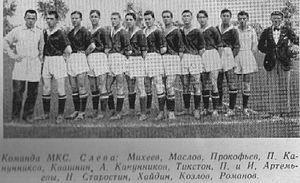
Le Spartak Moscou est un club de football russe basé à Moscou, section du club omnisports du Spartak Moscou.